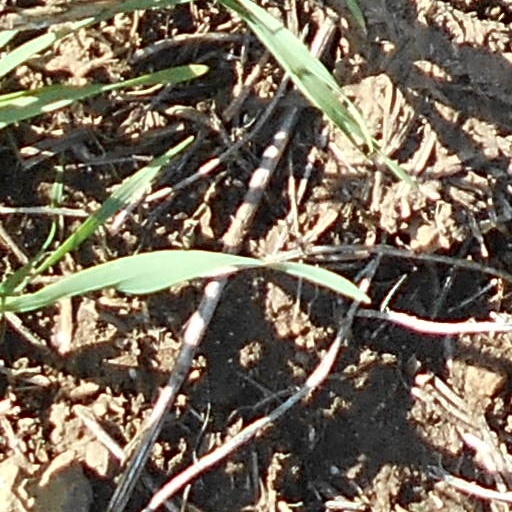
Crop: wheat